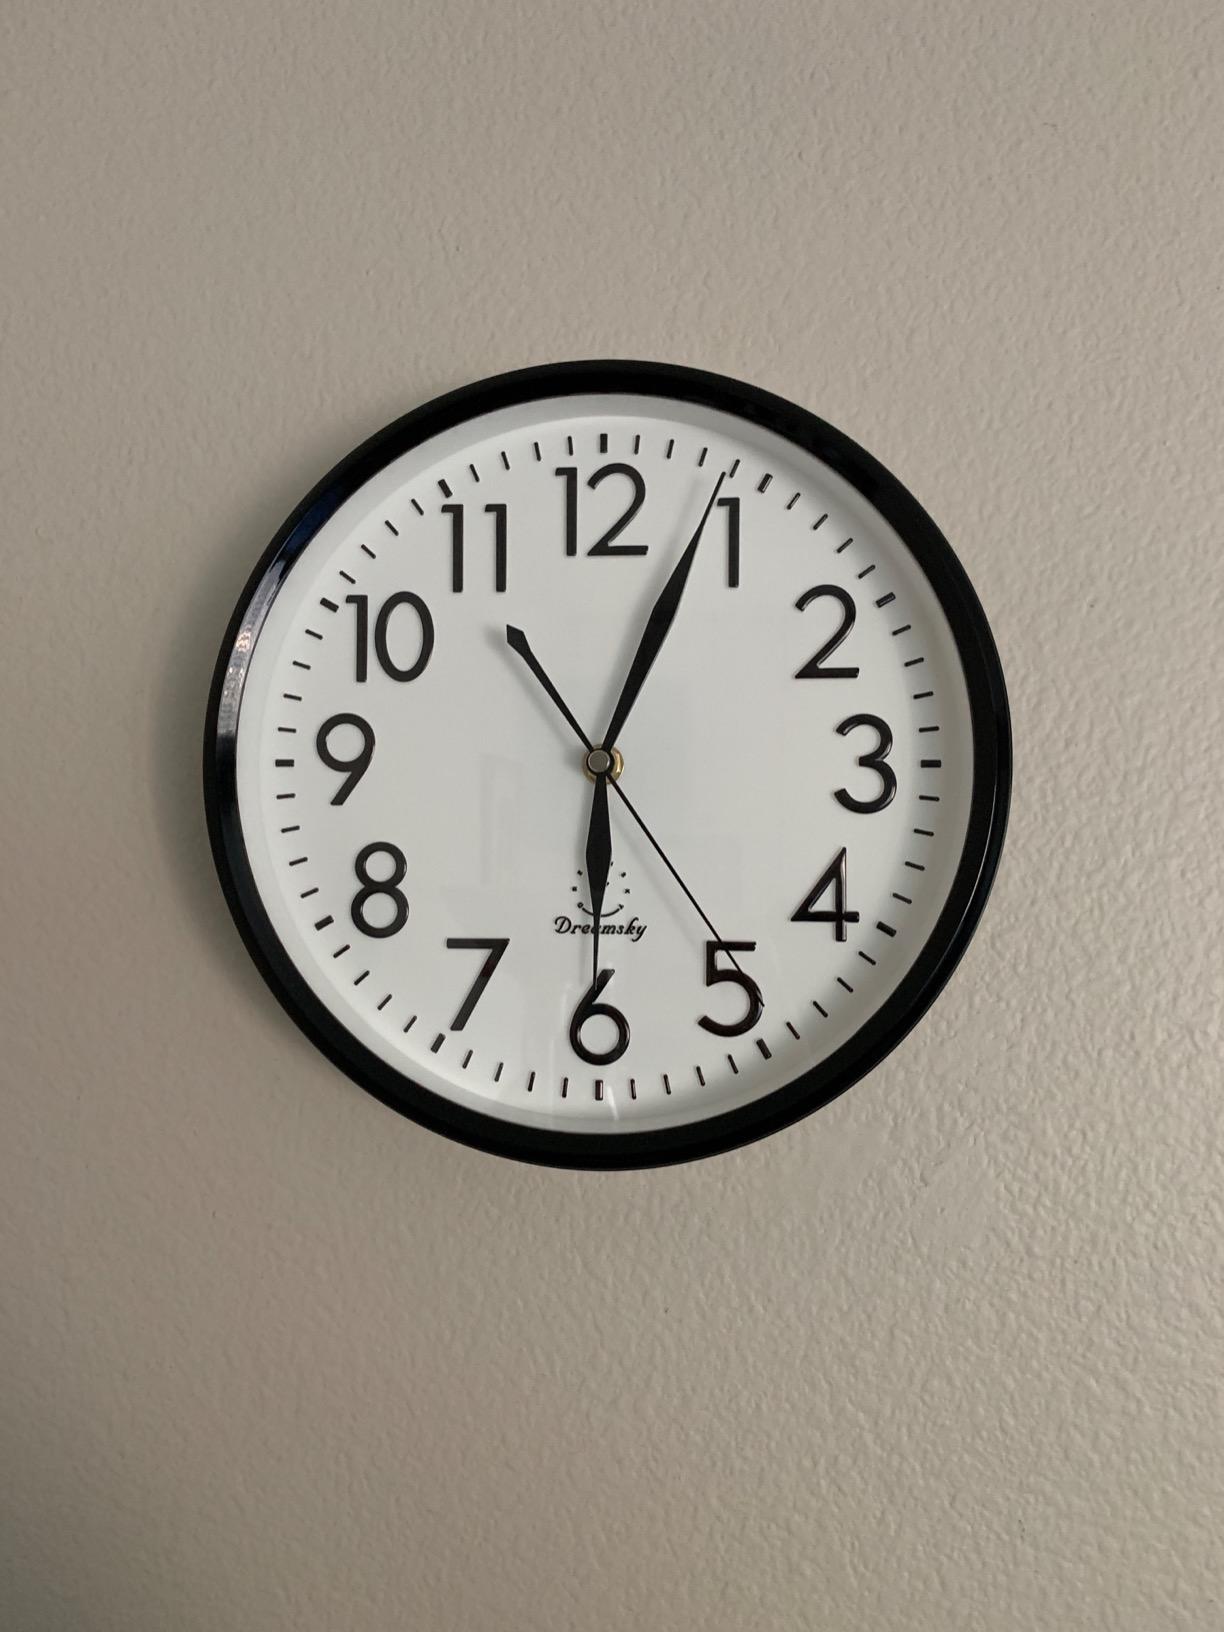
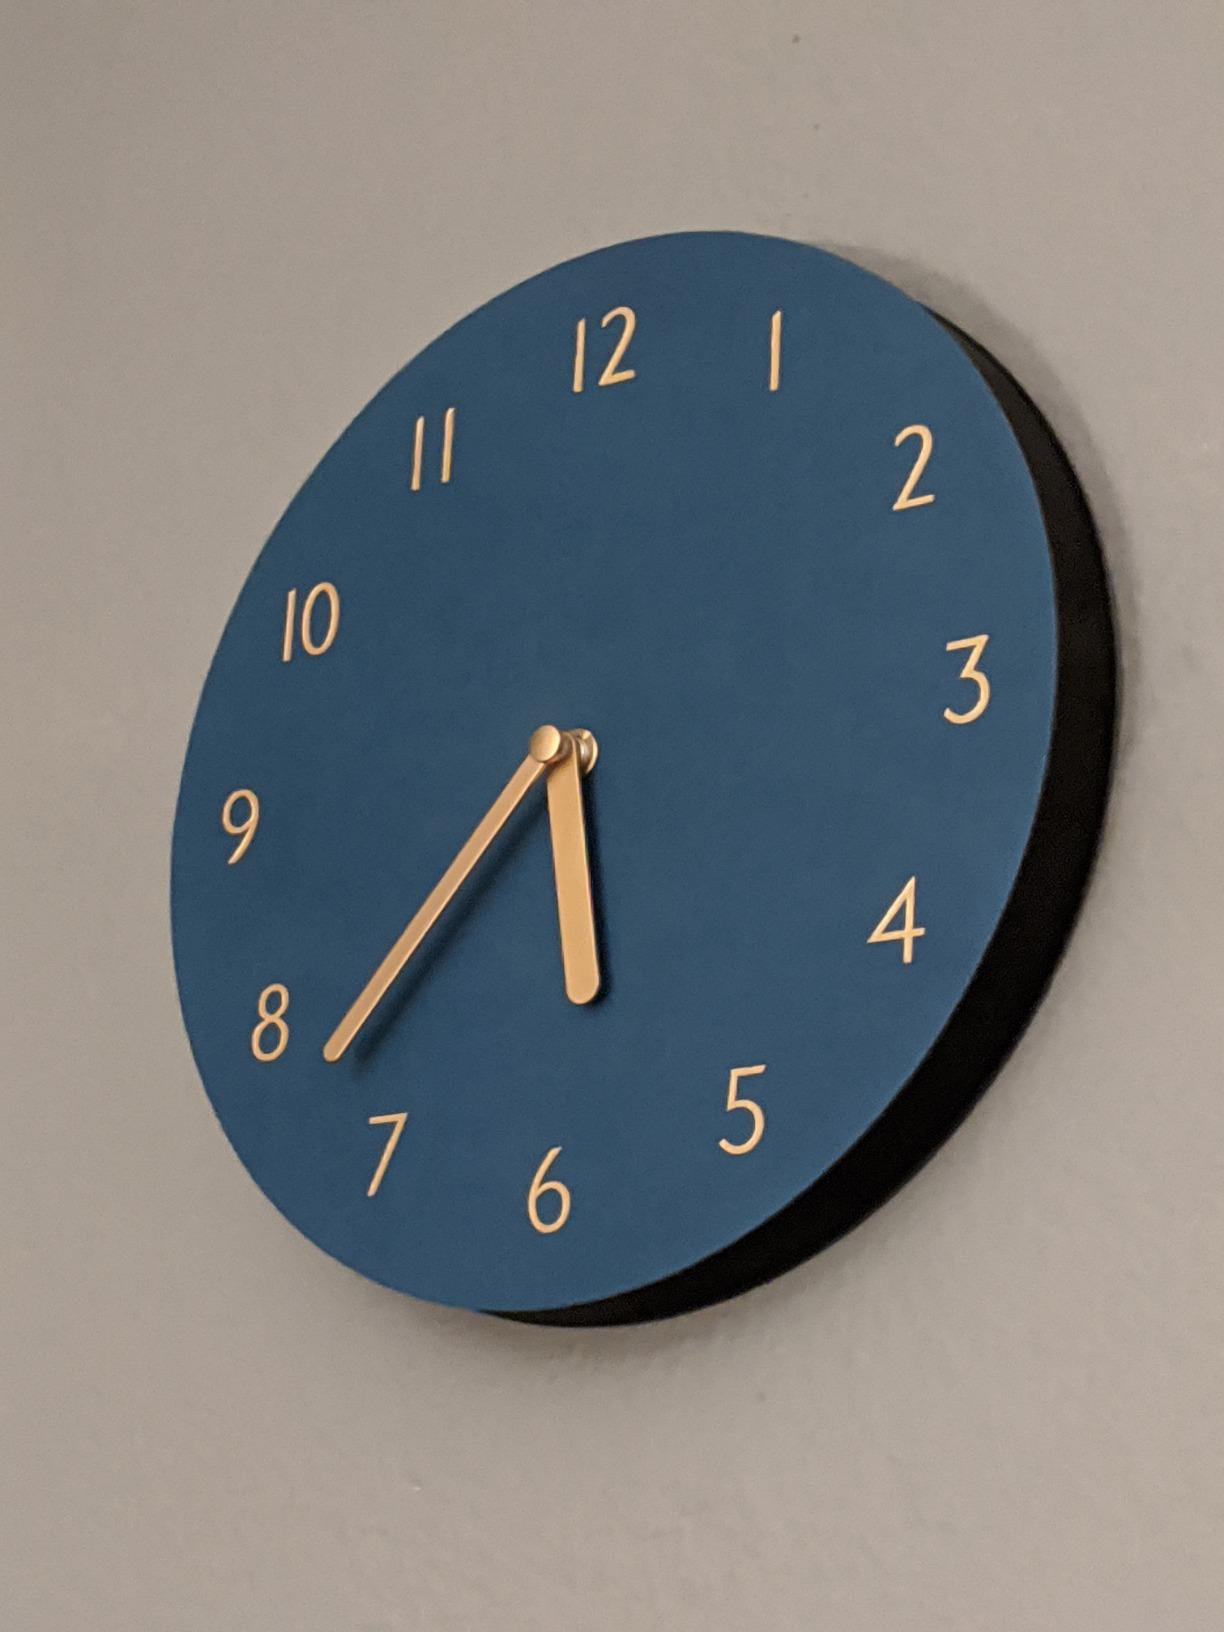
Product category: clock
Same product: no